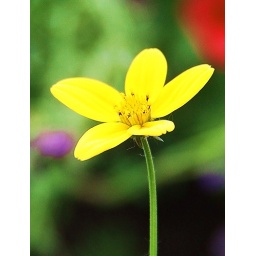
all by itself !! A yellow flower stands alone !